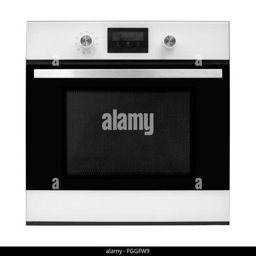
the electric oven on a white background .